Xinhe Elementary School light rail station

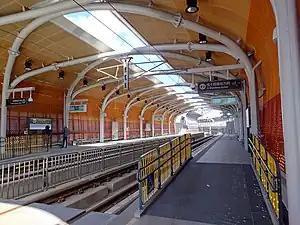
Station exterior

Xinhe Elementary School (Chinese: 新和國小站; Pinyin: Xīnhé guóxiǎo zhàn) is a light rail station of the Ankeng light rail, operated by the New Taipei Metro, in Xindian, New Taipei, Taiwan.